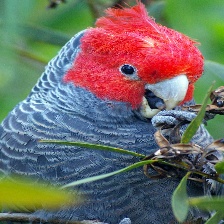
Species: GANG GANG COCKATOO
Scientific name: CALLOCEPHALON FIMBRIATUM
ImageNet parent category: sulphur-crested_cockatoo